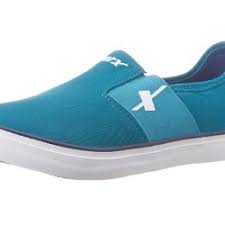
Label: Sneaker